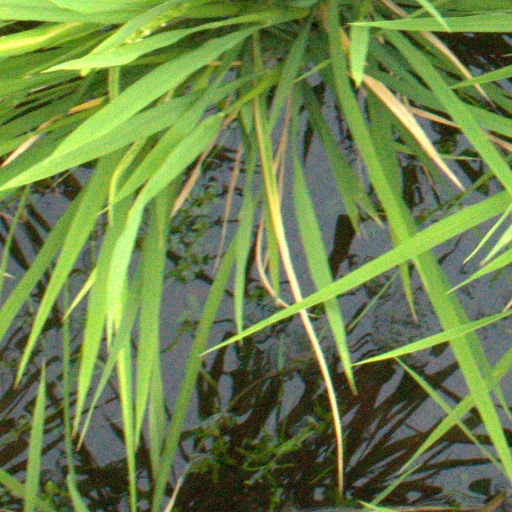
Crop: rice